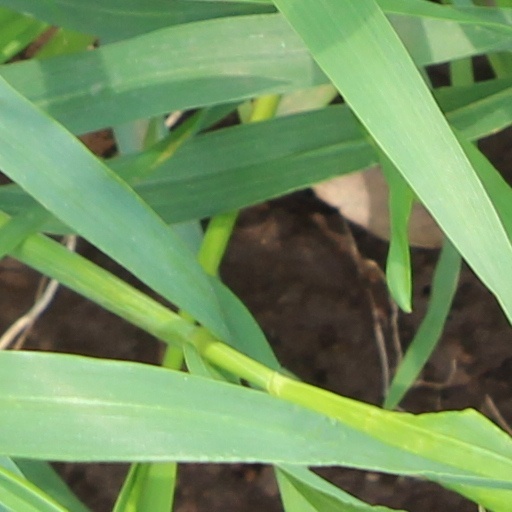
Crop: wheat